Paul Brémaud

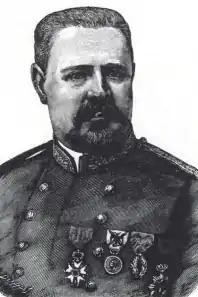

He studied at the naval school of medicine in Brest, and from 1866 served as an assistant surgeon. In 1869 he received his doctorate in medicine from the University of Montpellier with a thesis on Pott's disease titled "Quelques considérations sur le mal de Pott", and during the same year became a naval physician, second-class. For a number of years, he worked as a colonial doctor in Réunion, Madagascar, Cochinchina, Tonkin and the West Indies. In 1889 he was named a professor of hygiene at the school of medicine in Pondicherry, and afterwards was appointed chief physician of the "Escadre du Nord" at the naval hospital in Brest.